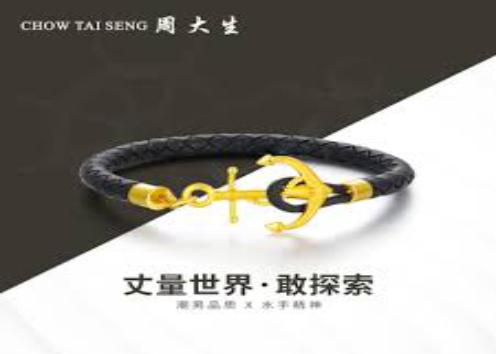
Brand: CHOW TAI SENG-1
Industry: Others